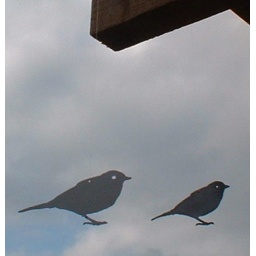
two silver birds against peckham sky, but where are the images from amsterdam